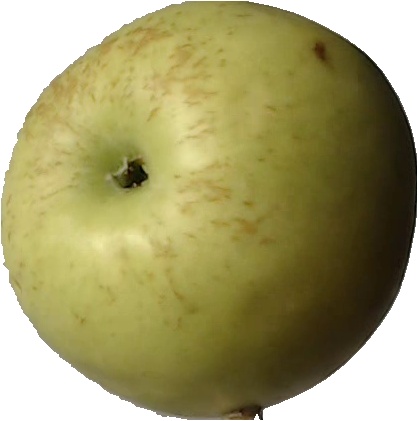
Label: apple_golden_3